New York City

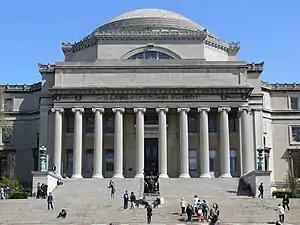
The Low Memorial Library at Columbia University

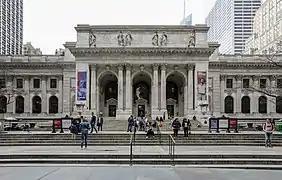
The Stephen A. Schwarzman Headquarters Building of the New York Public Library

Lincoln Center for the Performing Arts, anchoring Lincoln Square on the Upper West Side of Manhattan, is home to numerous influential arts organizations, including the Metropolitan Opera, New York City Opera, New York Philharmonic, and New York City Ballet, as well as the Vivian Beaumont Theater, the Juilliard School, Jazz at Lincoln Center, and Alice Tully Hall. The Lee Strasberg Theatre and Film Institute is in Union Square, and Tisch School of the Arts is based at New York University, while Central Park SummerStage presents free concerts in Central Park.